North/Northwest Phoenix

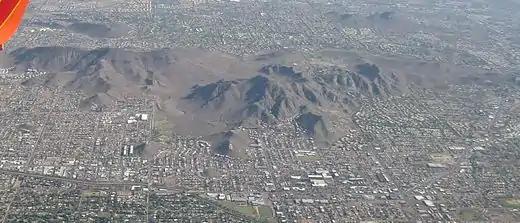
view of North Phoenix and Phoenix Mountains.

North/Northwest Phoenix is a region in the city of Phoenix, Arizona. While the area with this name has no official separate status, it usually refers to the Urban Villages of Paradise Valley (not to be confused with the independent town of Paradise Valley), North Mountain, Deer Valley, Desert View, and North Gateway.